ALR Piranha

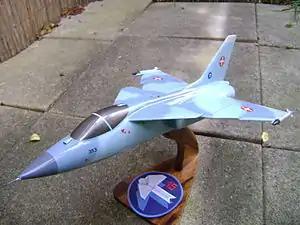

The ALR Piranha was an aircraft project undertaken by the Swiss Air Force's Swiss Working Group for Aerospace (ALR) to develop a lightweight multi-role combat aircraft with canard wings. The ALR is the Aerospace Project Development Group of the Swiss Air Force. The project was managed by Georges Bridel, an engineer at the ETH Zurich (the Swiss Federal Institute of Technology).